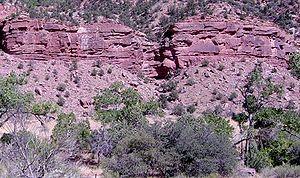
La géologie de la région des canyons de Zion et de Kolob est composée de neuf formations géologiques superposées. Elles sont visibles dans le parc national de Zion, au sud-ouest de l'Utah, aux États-Unis. Cet empilement de roches représente 150 millions d'années de sédimentation datant en grande partie du Mésozoïque.